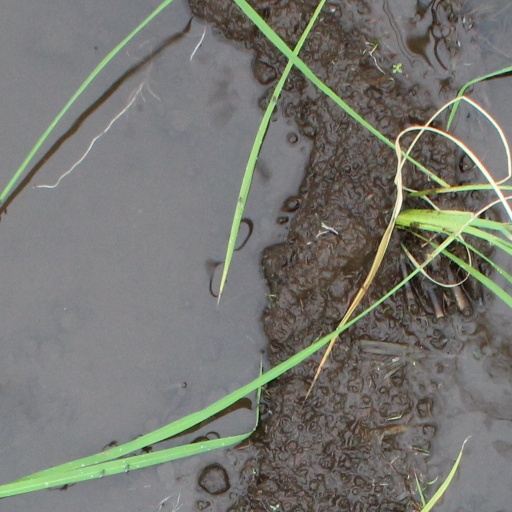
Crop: rice